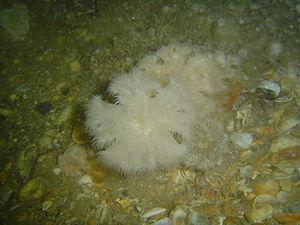
Metridum Senile de la baie de somme, Épave ""le Nytaar"", Picardie, France.
Retour vers Liste des photo-guides naturalistes
L'Œillet de mer ou anémone plumeuse dont le nom scientifique est Metridium senile et l'une des nombreuses espèces d'anémones trouvée sur la frange atlantique de l'Europe à l'Afrique, et dans le pacifique nord.